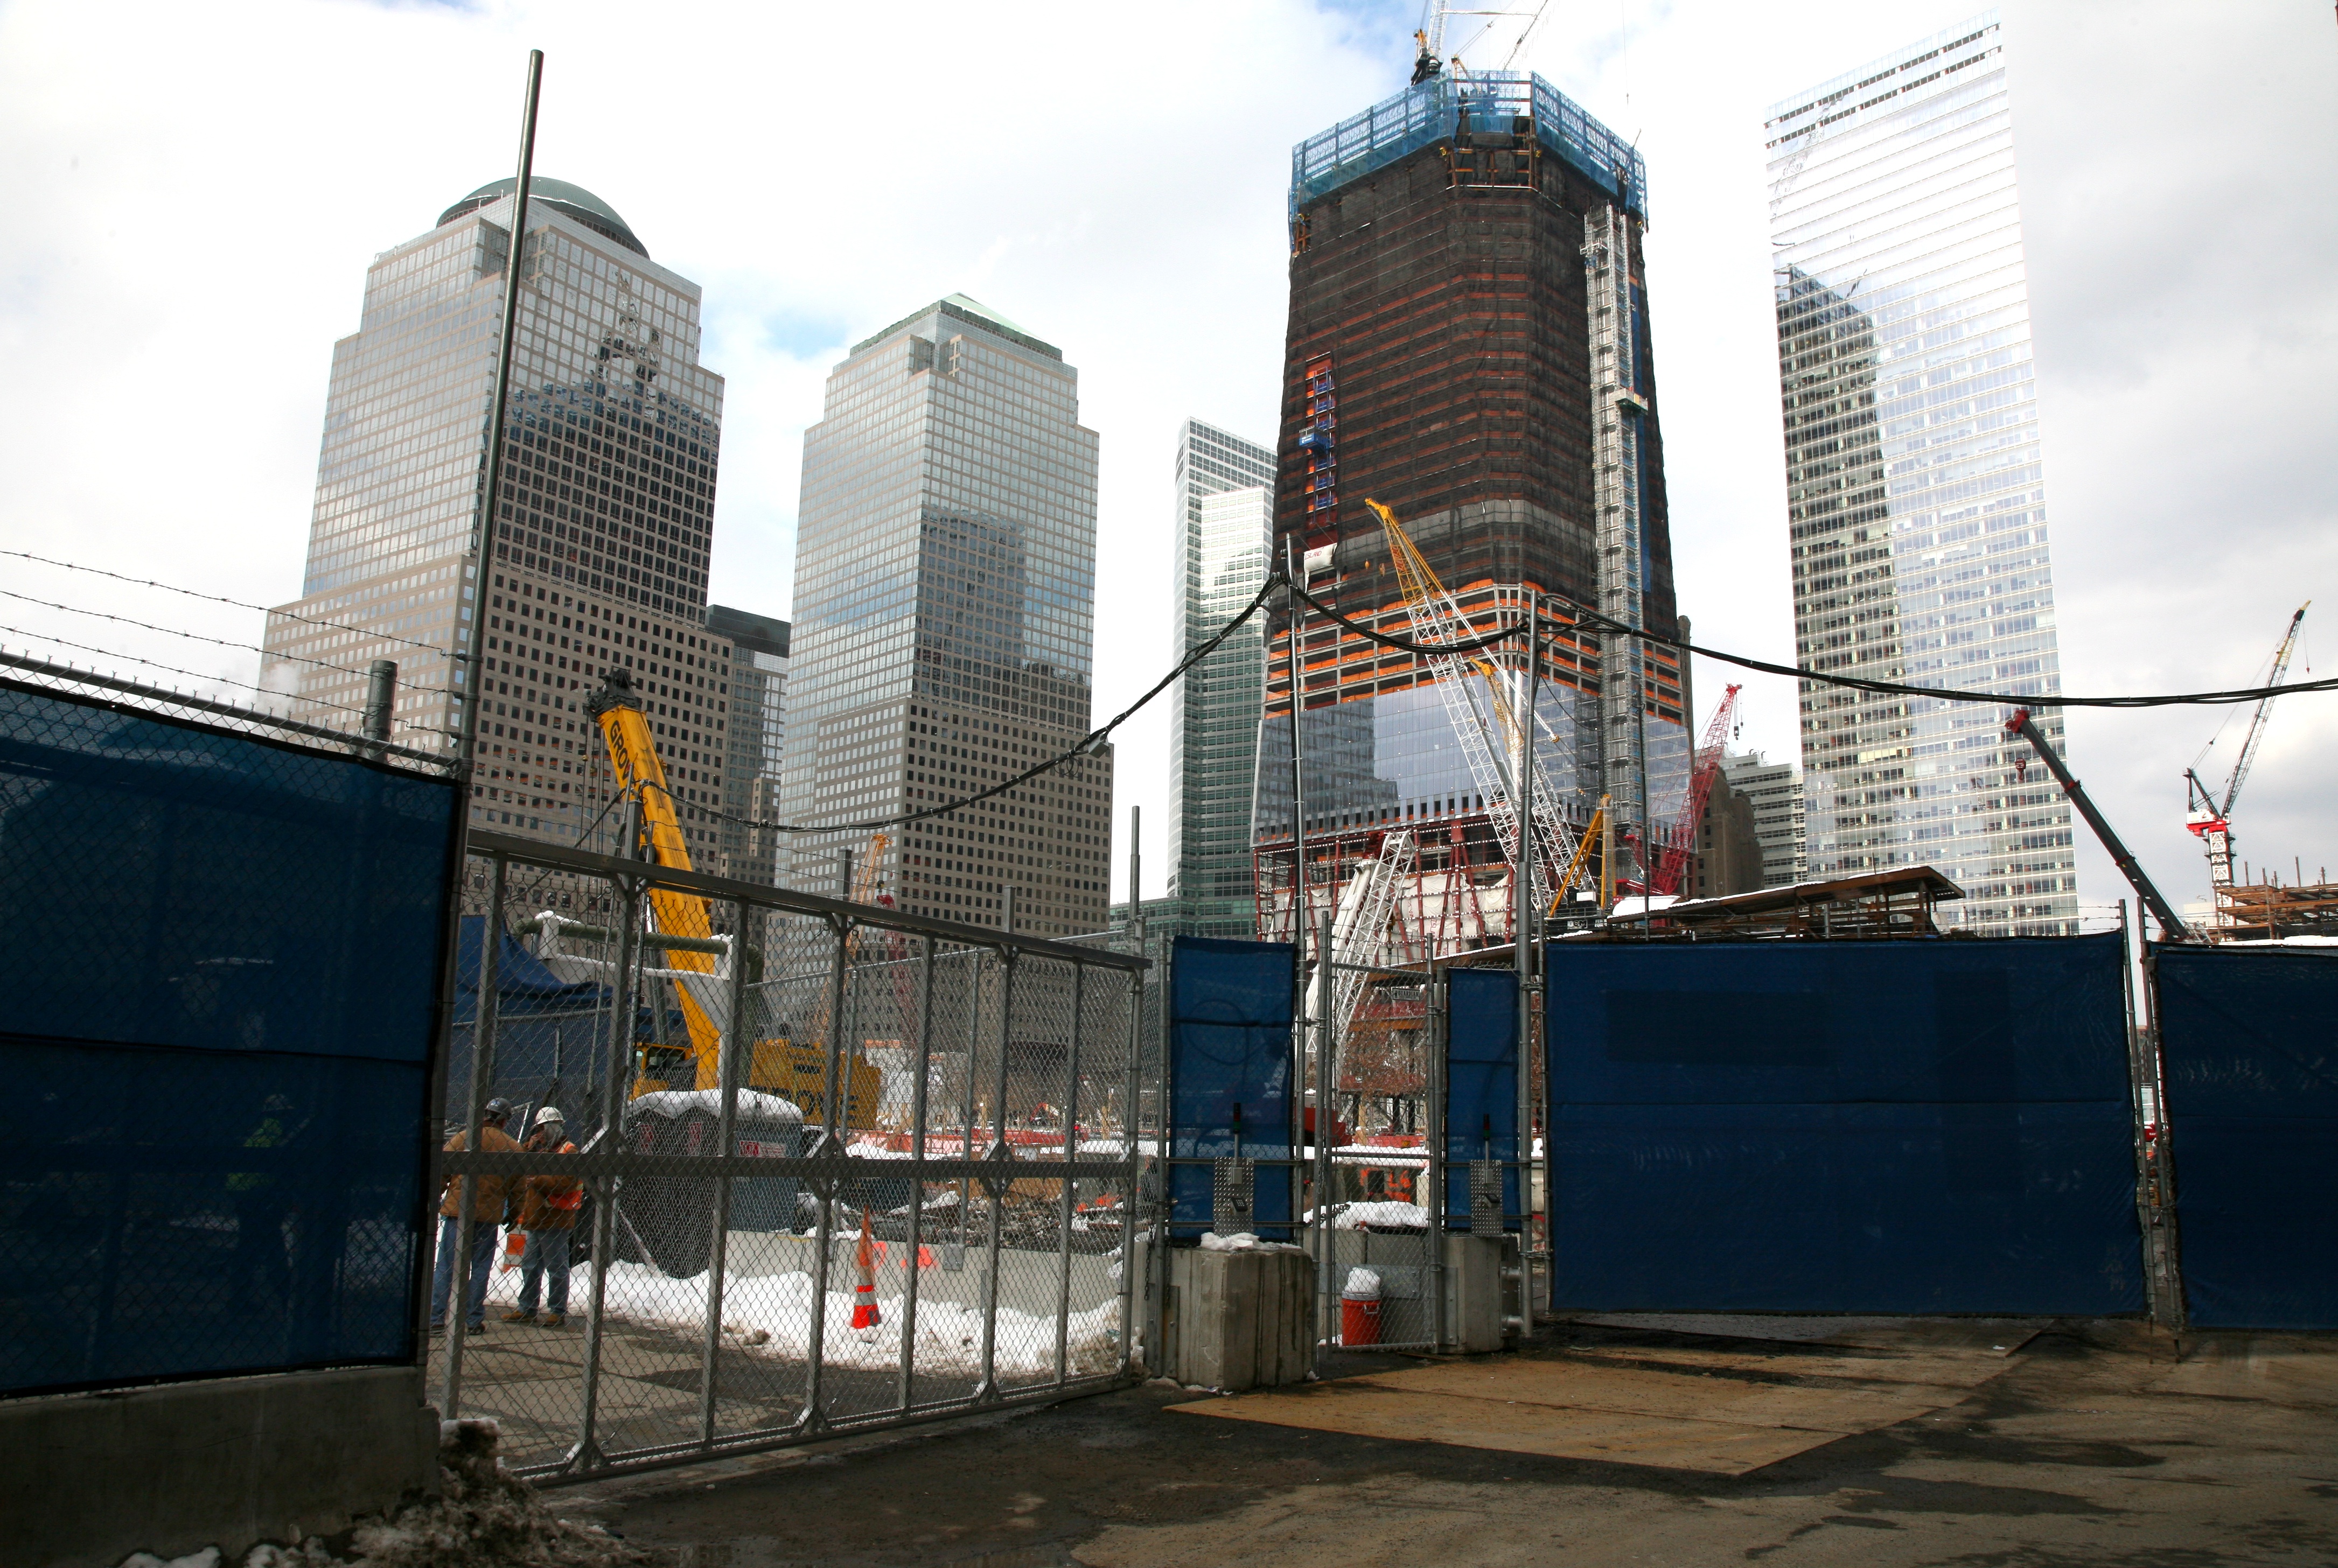
skyline, city, skyscraper, manhattan, cityscape, downtown, transport, construction, nyc, facade, industry, tower block, newyork, newyorkcity, ny, 911, worldtradecenter, lowermanhattan, wtc, groundzero, september11th, worldtradecentersite, september11attacks, urban area, human settlement